Federal Ministry of Health (Germany)

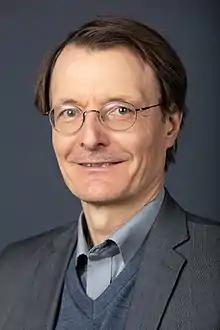
Karl Lauterbach

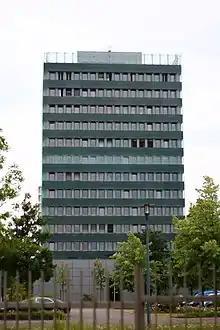
The Ministerial building in Bonn

The Federal Ministry of Health was founded in 1961; in 1969 it was merged with the Federal Ministry for Family and Youth to create the new Federal Ministry for Youth, Family and Health.